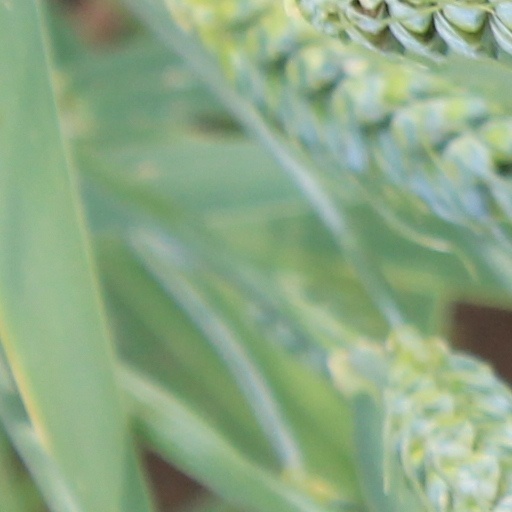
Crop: wheat